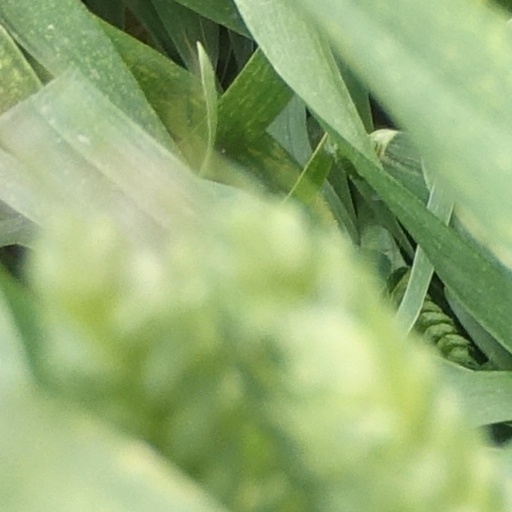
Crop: wheat